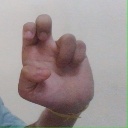
अक्षर: अ